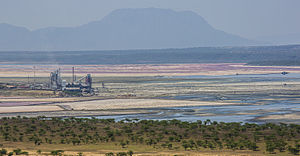
Magadisøen
Udsigt over Magardisøen
Udsigt over Magardisøen
"Magadisøen er en meget saltholdig og lavvandet sø i Kenya. Det er den sydligste sø i Kenyas del af ""Great Rift Valley"". Den er beliggende i den sydligste del af landet, nær grænsen til Tanzania, og lige syd for hovedstaden Nairobi. Det sodaholdige vand i søen tiltrækker store flokke af flamingoer. Søen blev udforsket af kaptajn E.G. Smith in 1904.